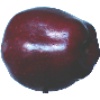
Label: Apple Red Delicious 1